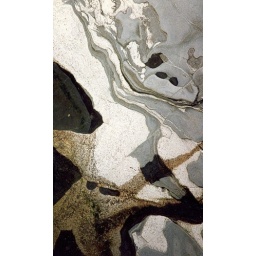
Glen Feshie in the Cairngorms: the stream bed in summer when the scoured rocks are clear of water.